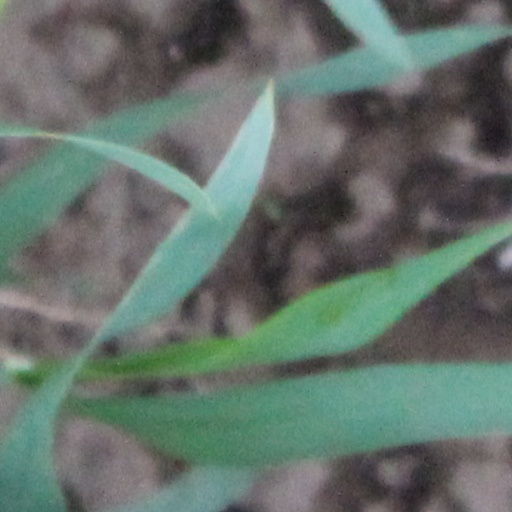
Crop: wheat